Ōkuma Shigenobu

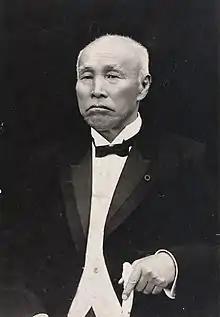
Okuma in the 1910s

By 1881, Ōkuma was one of the most powerful figures in the government. However, his influence was vulnerable in a government beset by financial problems and growing public demands for a constitution. The Freedom and People's Rights Movement was gaining momentum, and Ōkuma saw an opportunity to steer the government toward a British-style parliamentary system. In early 1881, at a conference in Atami with Itō Hirobumi and Inoue Kaoru, he agreed on the need for constitutional government but clashed with his colleagues over the timing and model.